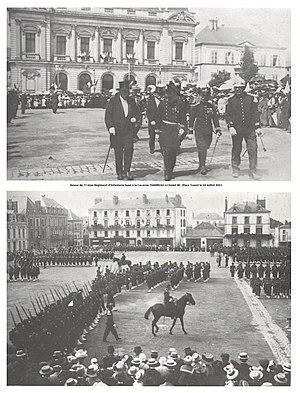
Archives familiales, cartes postales
Le 77ᵉ régiment d'infanterie est un régiment d'infanterie de l'armée de terre française, à double héritage, créé sous la Révolution à partir du régiment de La Marck, un régiment d'infanterie allemand au service du Royaume de France, et du 2ᵉ régiment d'infanterie légère créé à partir des chasseurs royaux du Dauphiné.